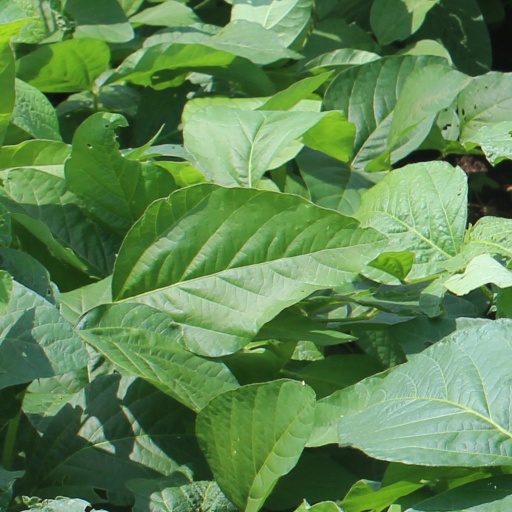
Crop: soybean